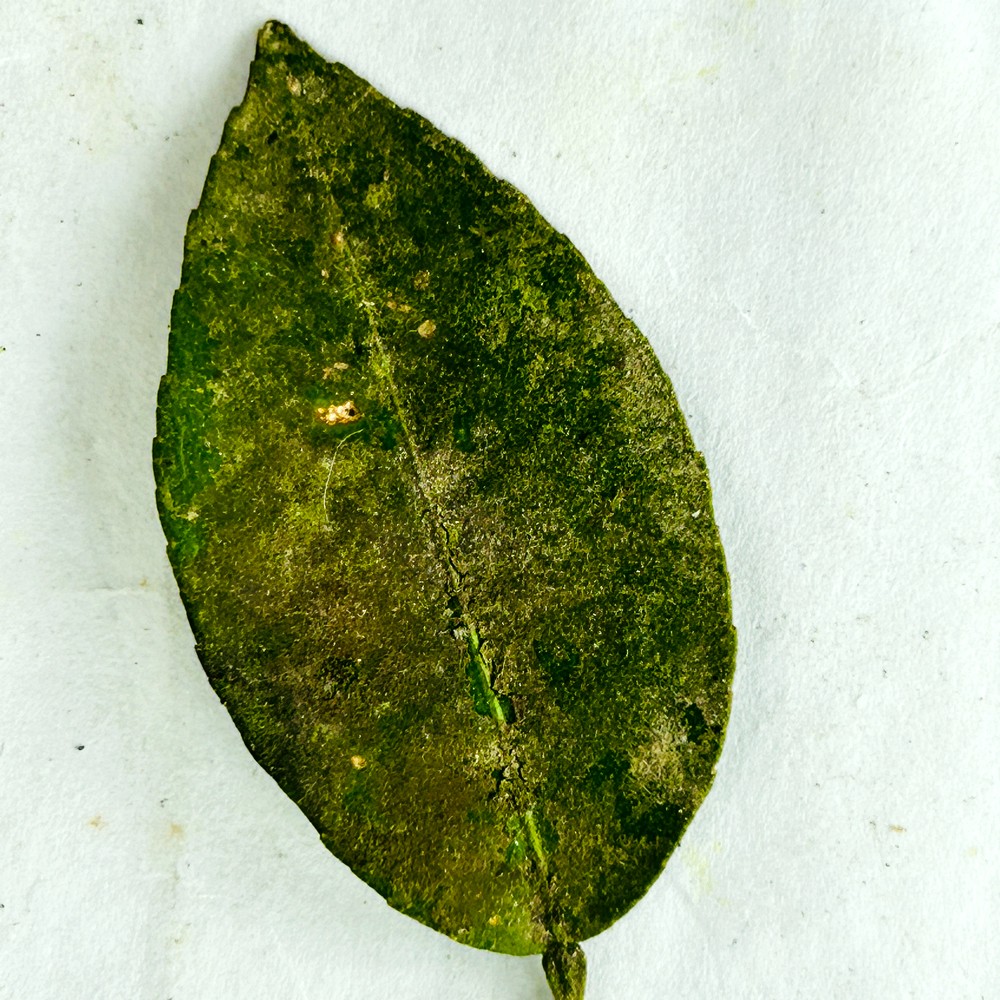
Label: Sooty Mould